Culture of Belgium

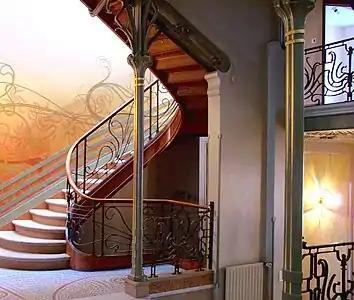
Interior of the Hôtel Tassel in Brussels, by Victor Horta (1892–93)

Belgium has numerous well-known cartoonists, such as Hergé ("The Adventures of Tintin"), Peyo ("The Smurfs"), Franquin ("Spirou et Fantasio", "Marsupilami", "Gaston"), Willy Vandersteen ("Spike and Suzy"), Morris ("Lucky Luke"), Edgar P. Jacobs ("Blake and Mortimer"), Jef Nys ("Jommeke") and Marc Sleen ("Nero"). More recently, Jean Van Hamme ("XIII", "Largo Winch", "Thorgal", etc.), Raoul Cauvin ("Les Tuniques Bleues", "Agent 212"), François Schuiten and Benoît Peeters ("Les Cités Obscures") are among the most read cartoonists.